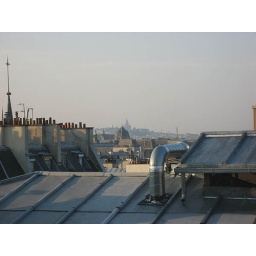
From out the living room window - Sacre Coeur is the white building in the center.